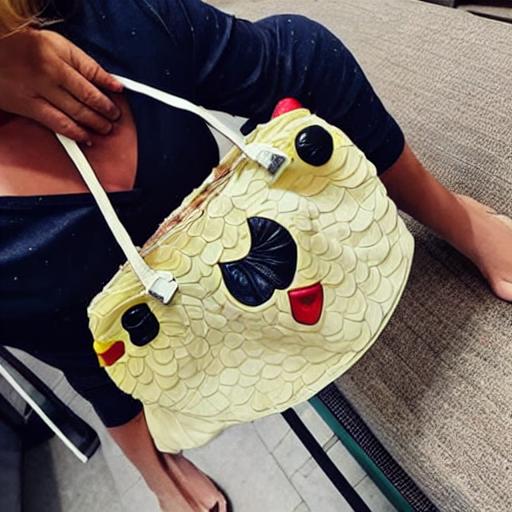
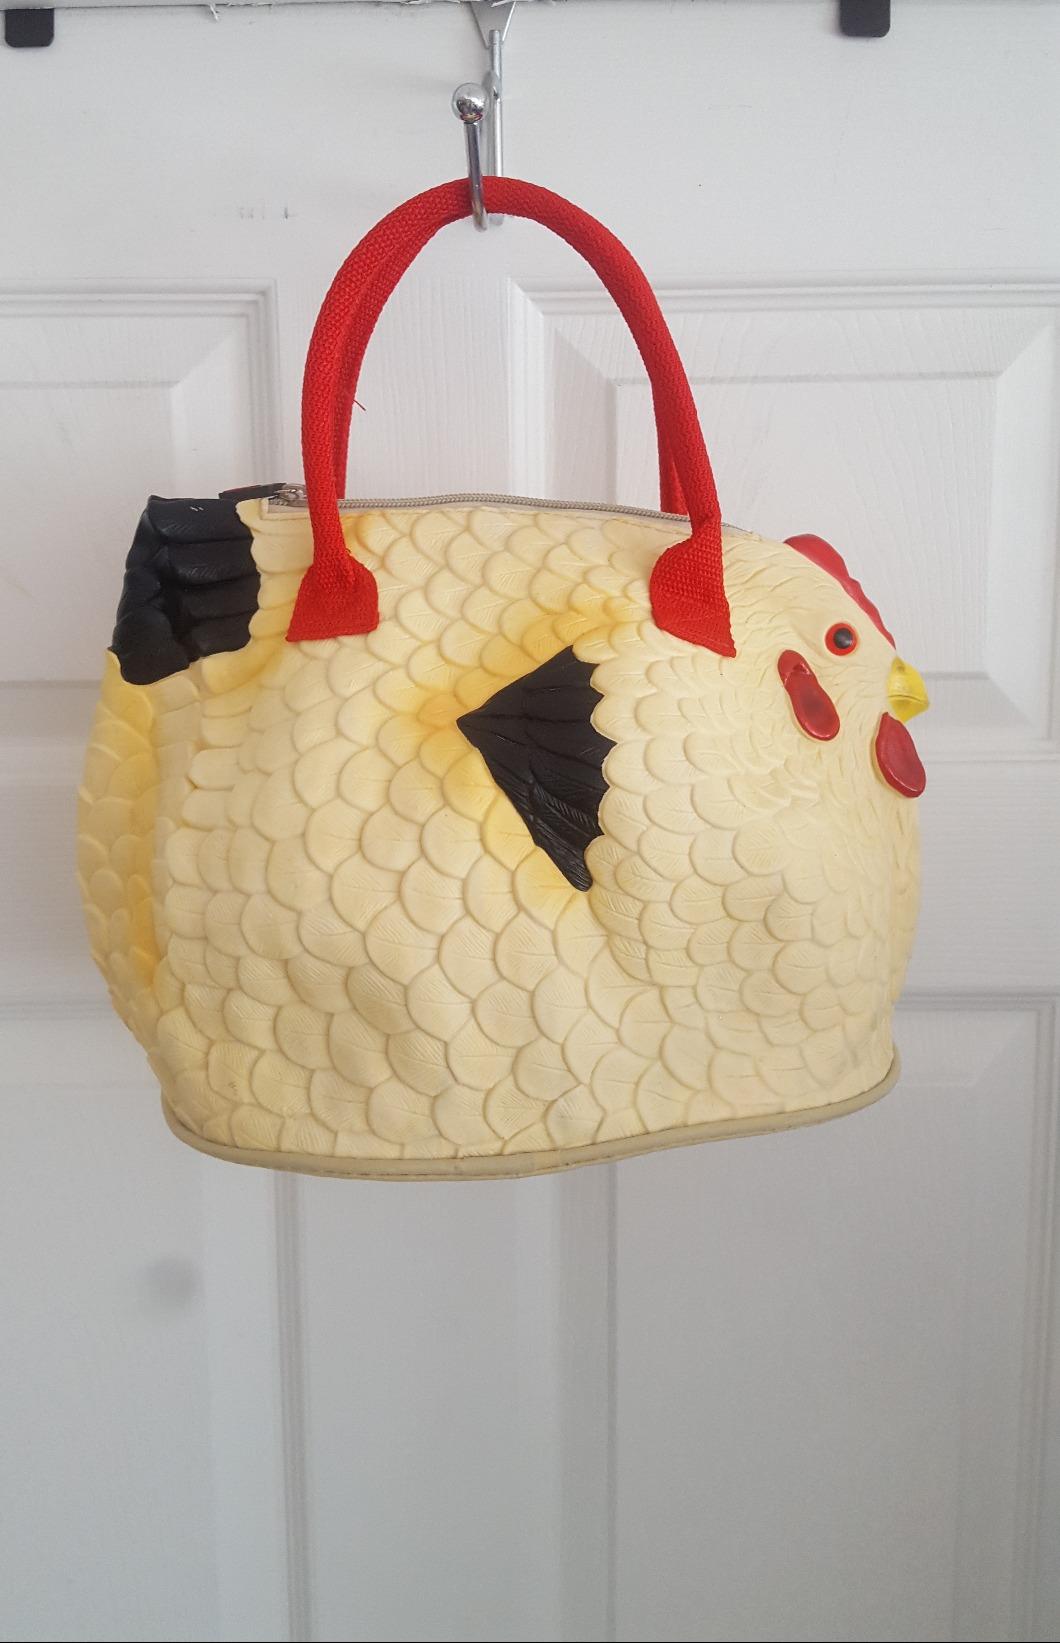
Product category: accessories_handbag
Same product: no